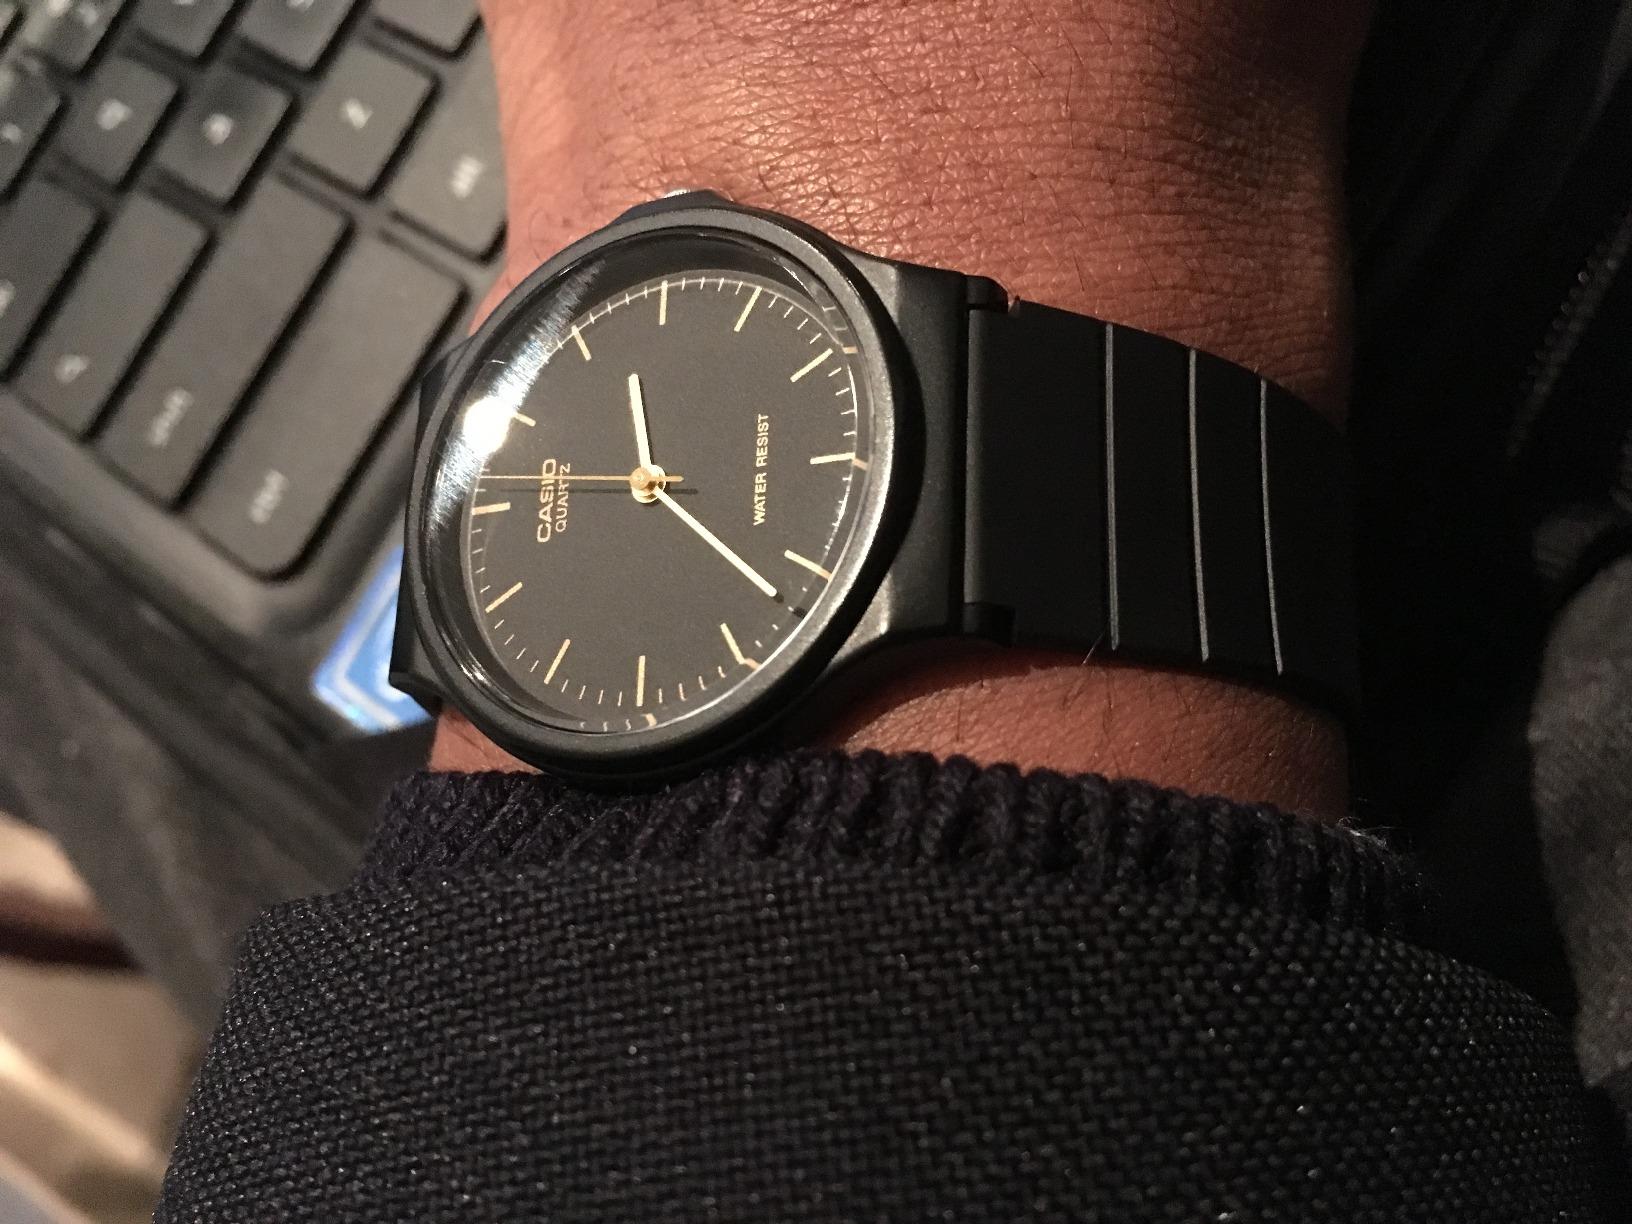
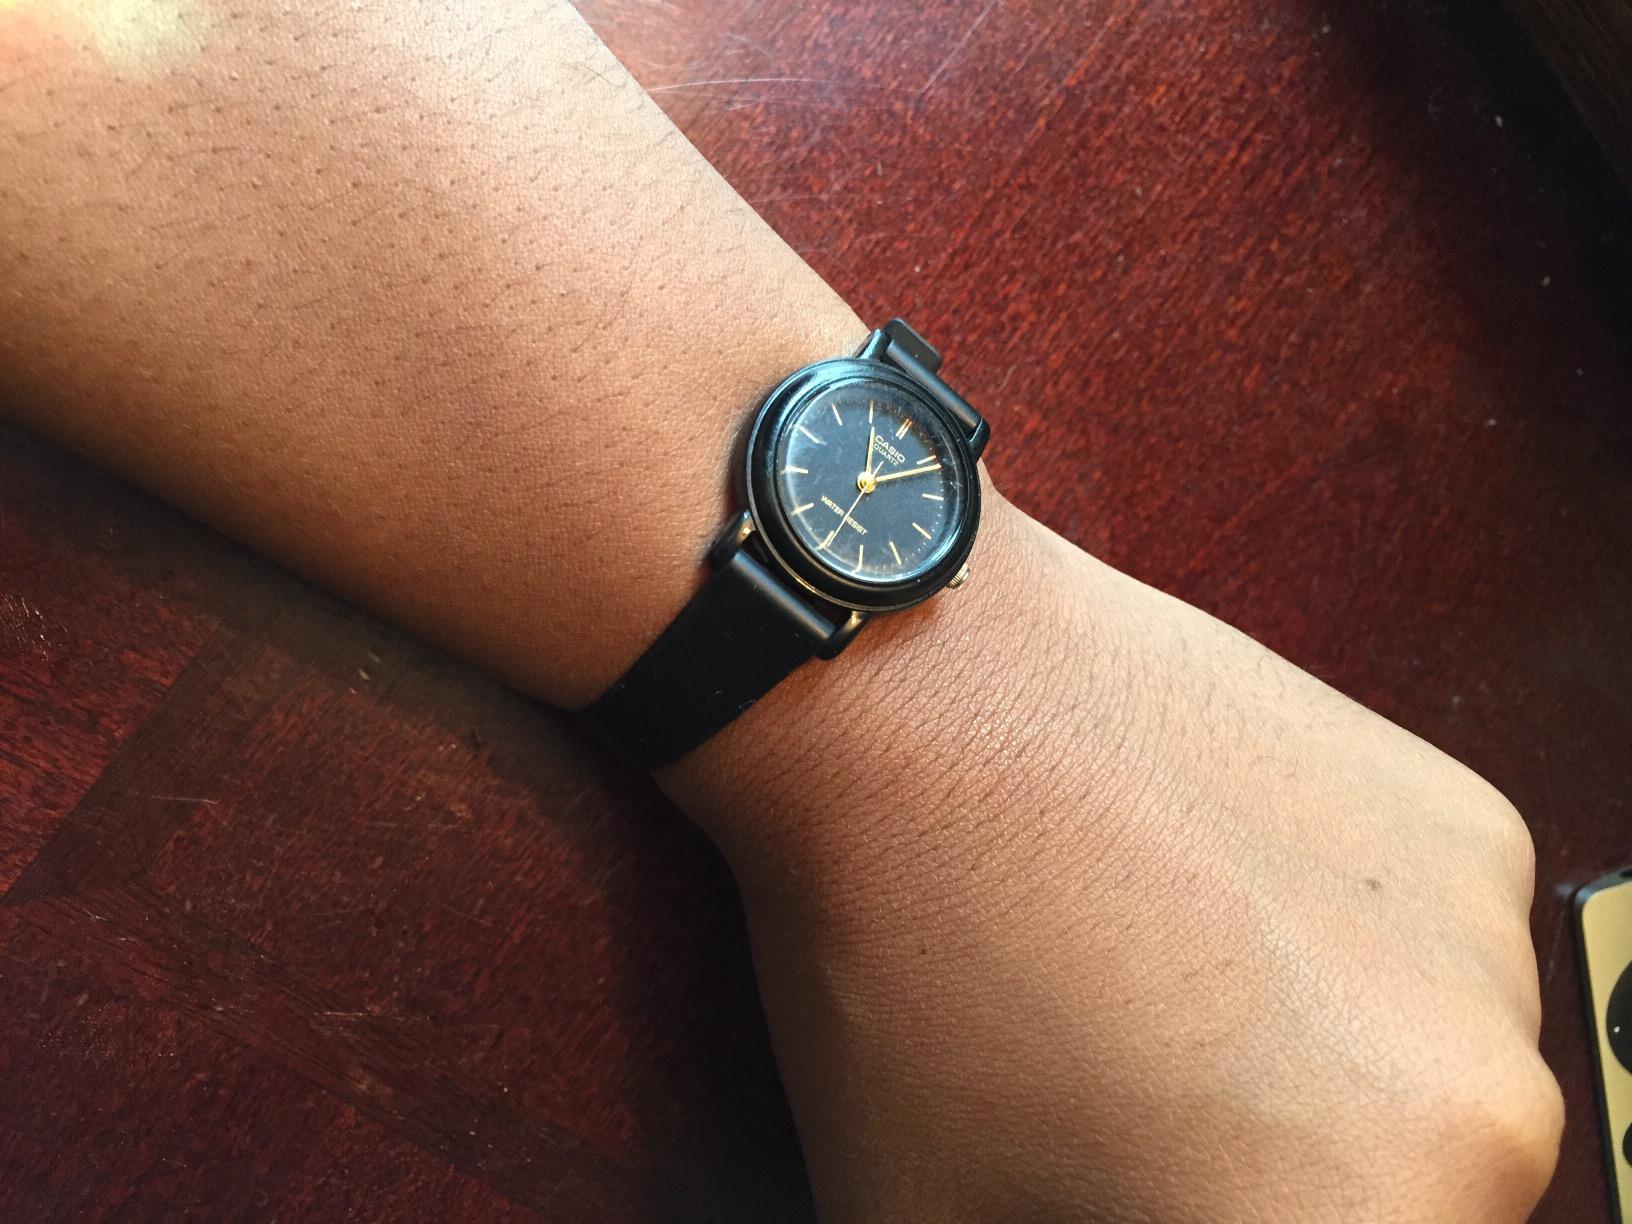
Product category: accessories_watch
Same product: no